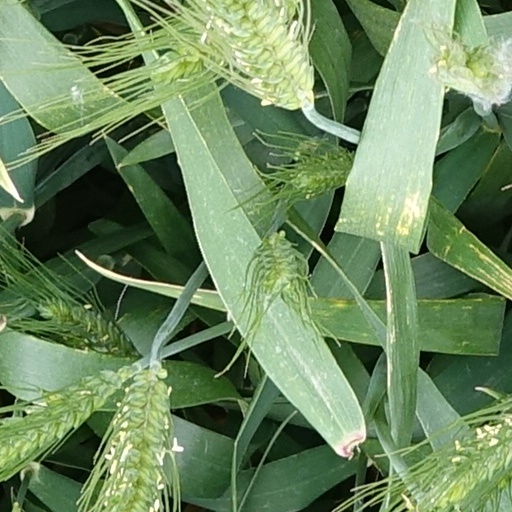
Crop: wheat